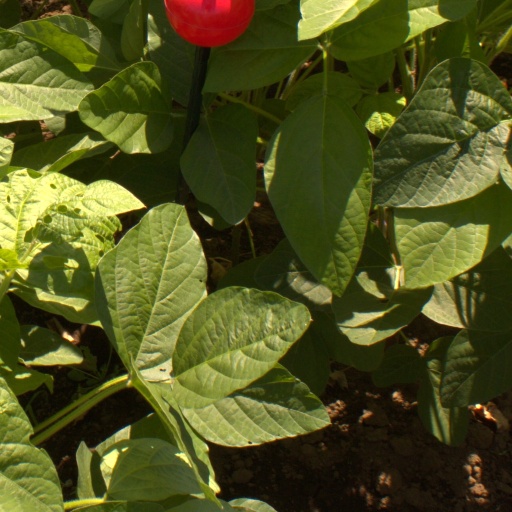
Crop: soybean